Wellington House

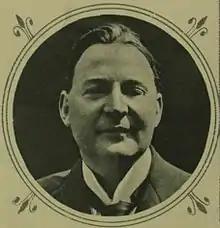
Charles Masterman

The Bureau began its propaganda campaign on 2 September 1914 when Masterman invited 25 leading British authors to Wellington House to discuss ways of best promoting Britain's interests during the war. Those who attended included William Archer, Hall Caine, Arthur Conan Doyle, Arnold Bennett, John Masefield, G. K. Chesterton, Henry Newbolt, John Galsworthy, Thomas Hardy, Gilbert Parker, G. M. Trevelyan and H. G. Wells. Rudyard Kipling had been invited to the meeting but was unable to attend.